Grid plan

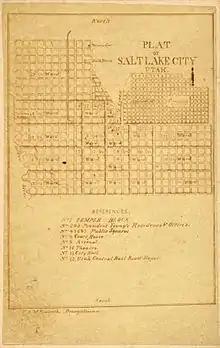
Surveyor's plan of Salt Lake City, circa 1870s – an example of a typical, uniform, square-grid street network

"Street width", or right of way (ROW), influences the amount of land that is devoted to streets, which becomes unavailable for development and therefore represents an opportunity cost. The wider the street, the higher the opportunity cost. Street width is determined by circulation and aesthetic considerations and is not dependent on the pattern configuration. Any configuration can have wide or narrow streets.